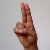
The image shows a hand gesture representing the letter 'U' in Indian Sign Language.